Jacques Marquette

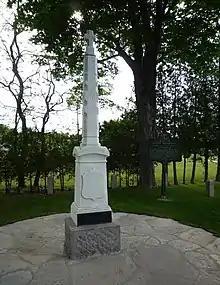
Grave of Jacques Marquette in Saint Ignace, Michigan

Marquette and his party returned to the Illinois territory in late 1674, becoming the first Europeans to winter in what would become the city of Chicago. As welcomed guests of the Illinois Confederation, the explorers were feasted "en route" and fed ceremonial foods such as sagamite. As Marquette had promised, he established The Immaculate Conception mission for the Kaskaskia.